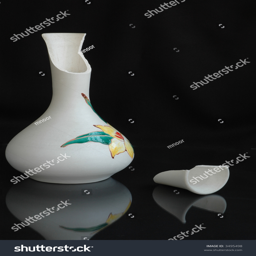
a broken flower vase of origin